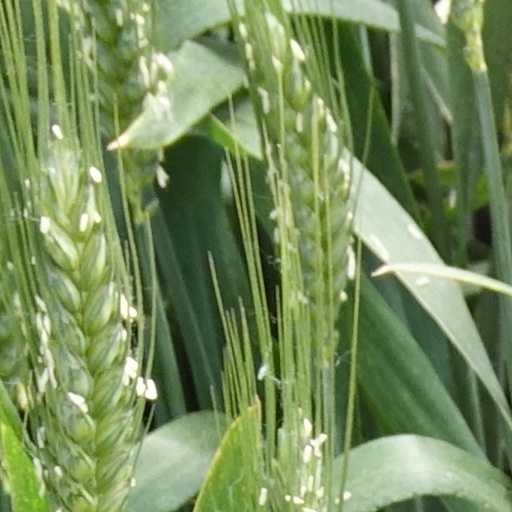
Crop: wheat